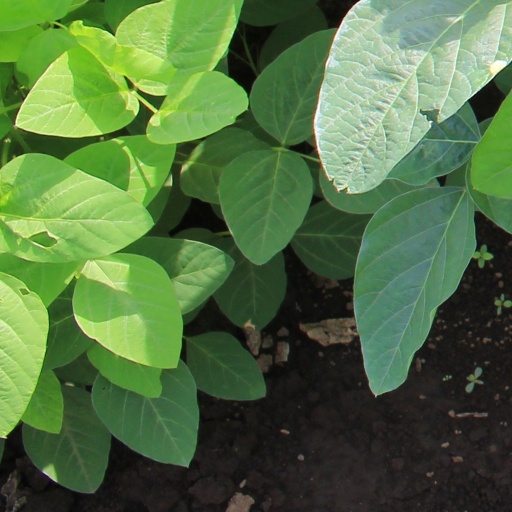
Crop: soybean